Whorouly

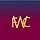
Whorouly Football Netball Club Colours

The local Australian rules football team, Whorouly Football Netball Club was established in 1892 and joined the Ovens and King Football Netball League in 1904 and plays at the Whorouly Recreation Reserve, which also has eight grass tennis courts and a large community social rooms, capable of seating 200 people.